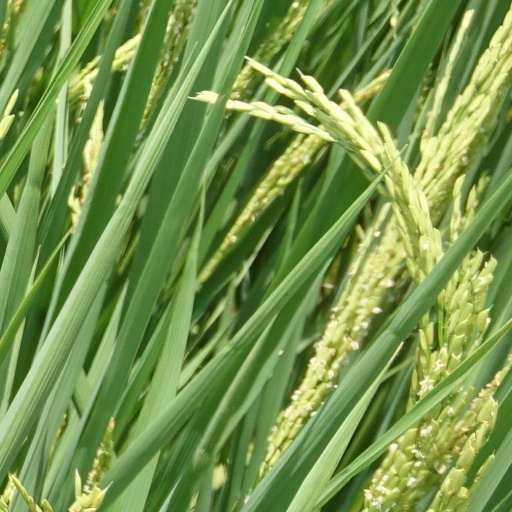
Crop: rice